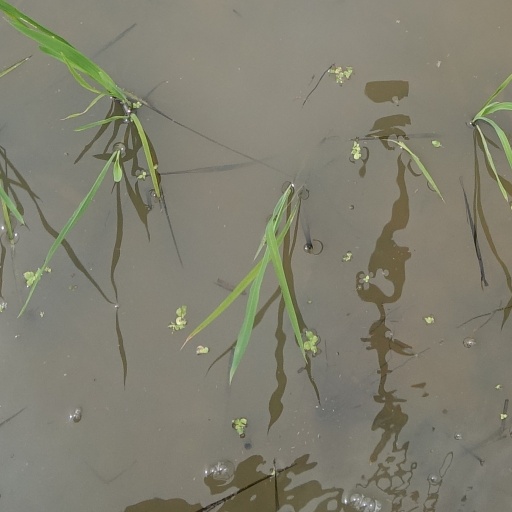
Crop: rice